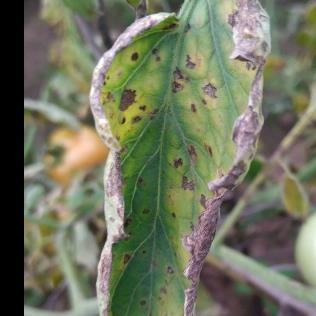
Crop: Tomato
Condition: alternaria-d